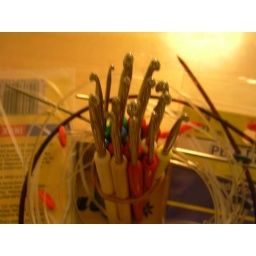
A bouquet of crochet hooks, 'gifted' in the same wooden box as the knitted needles!